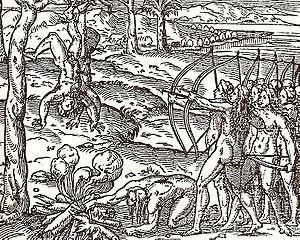
""Comme les Amazones traitent ceux qu'elles prennent en guerre"""
Dans la mythologie grecque, les Amazones sont un peuple de femmes guerrières que la tradition situe sur les rives de la mer Noire, certains historiens les plaçant plus précisément sur les bords du Pont-Euxin dans le nord de l'Asie Mineure actuelle, et d'autres dans l’extrême ouest de la Libye.